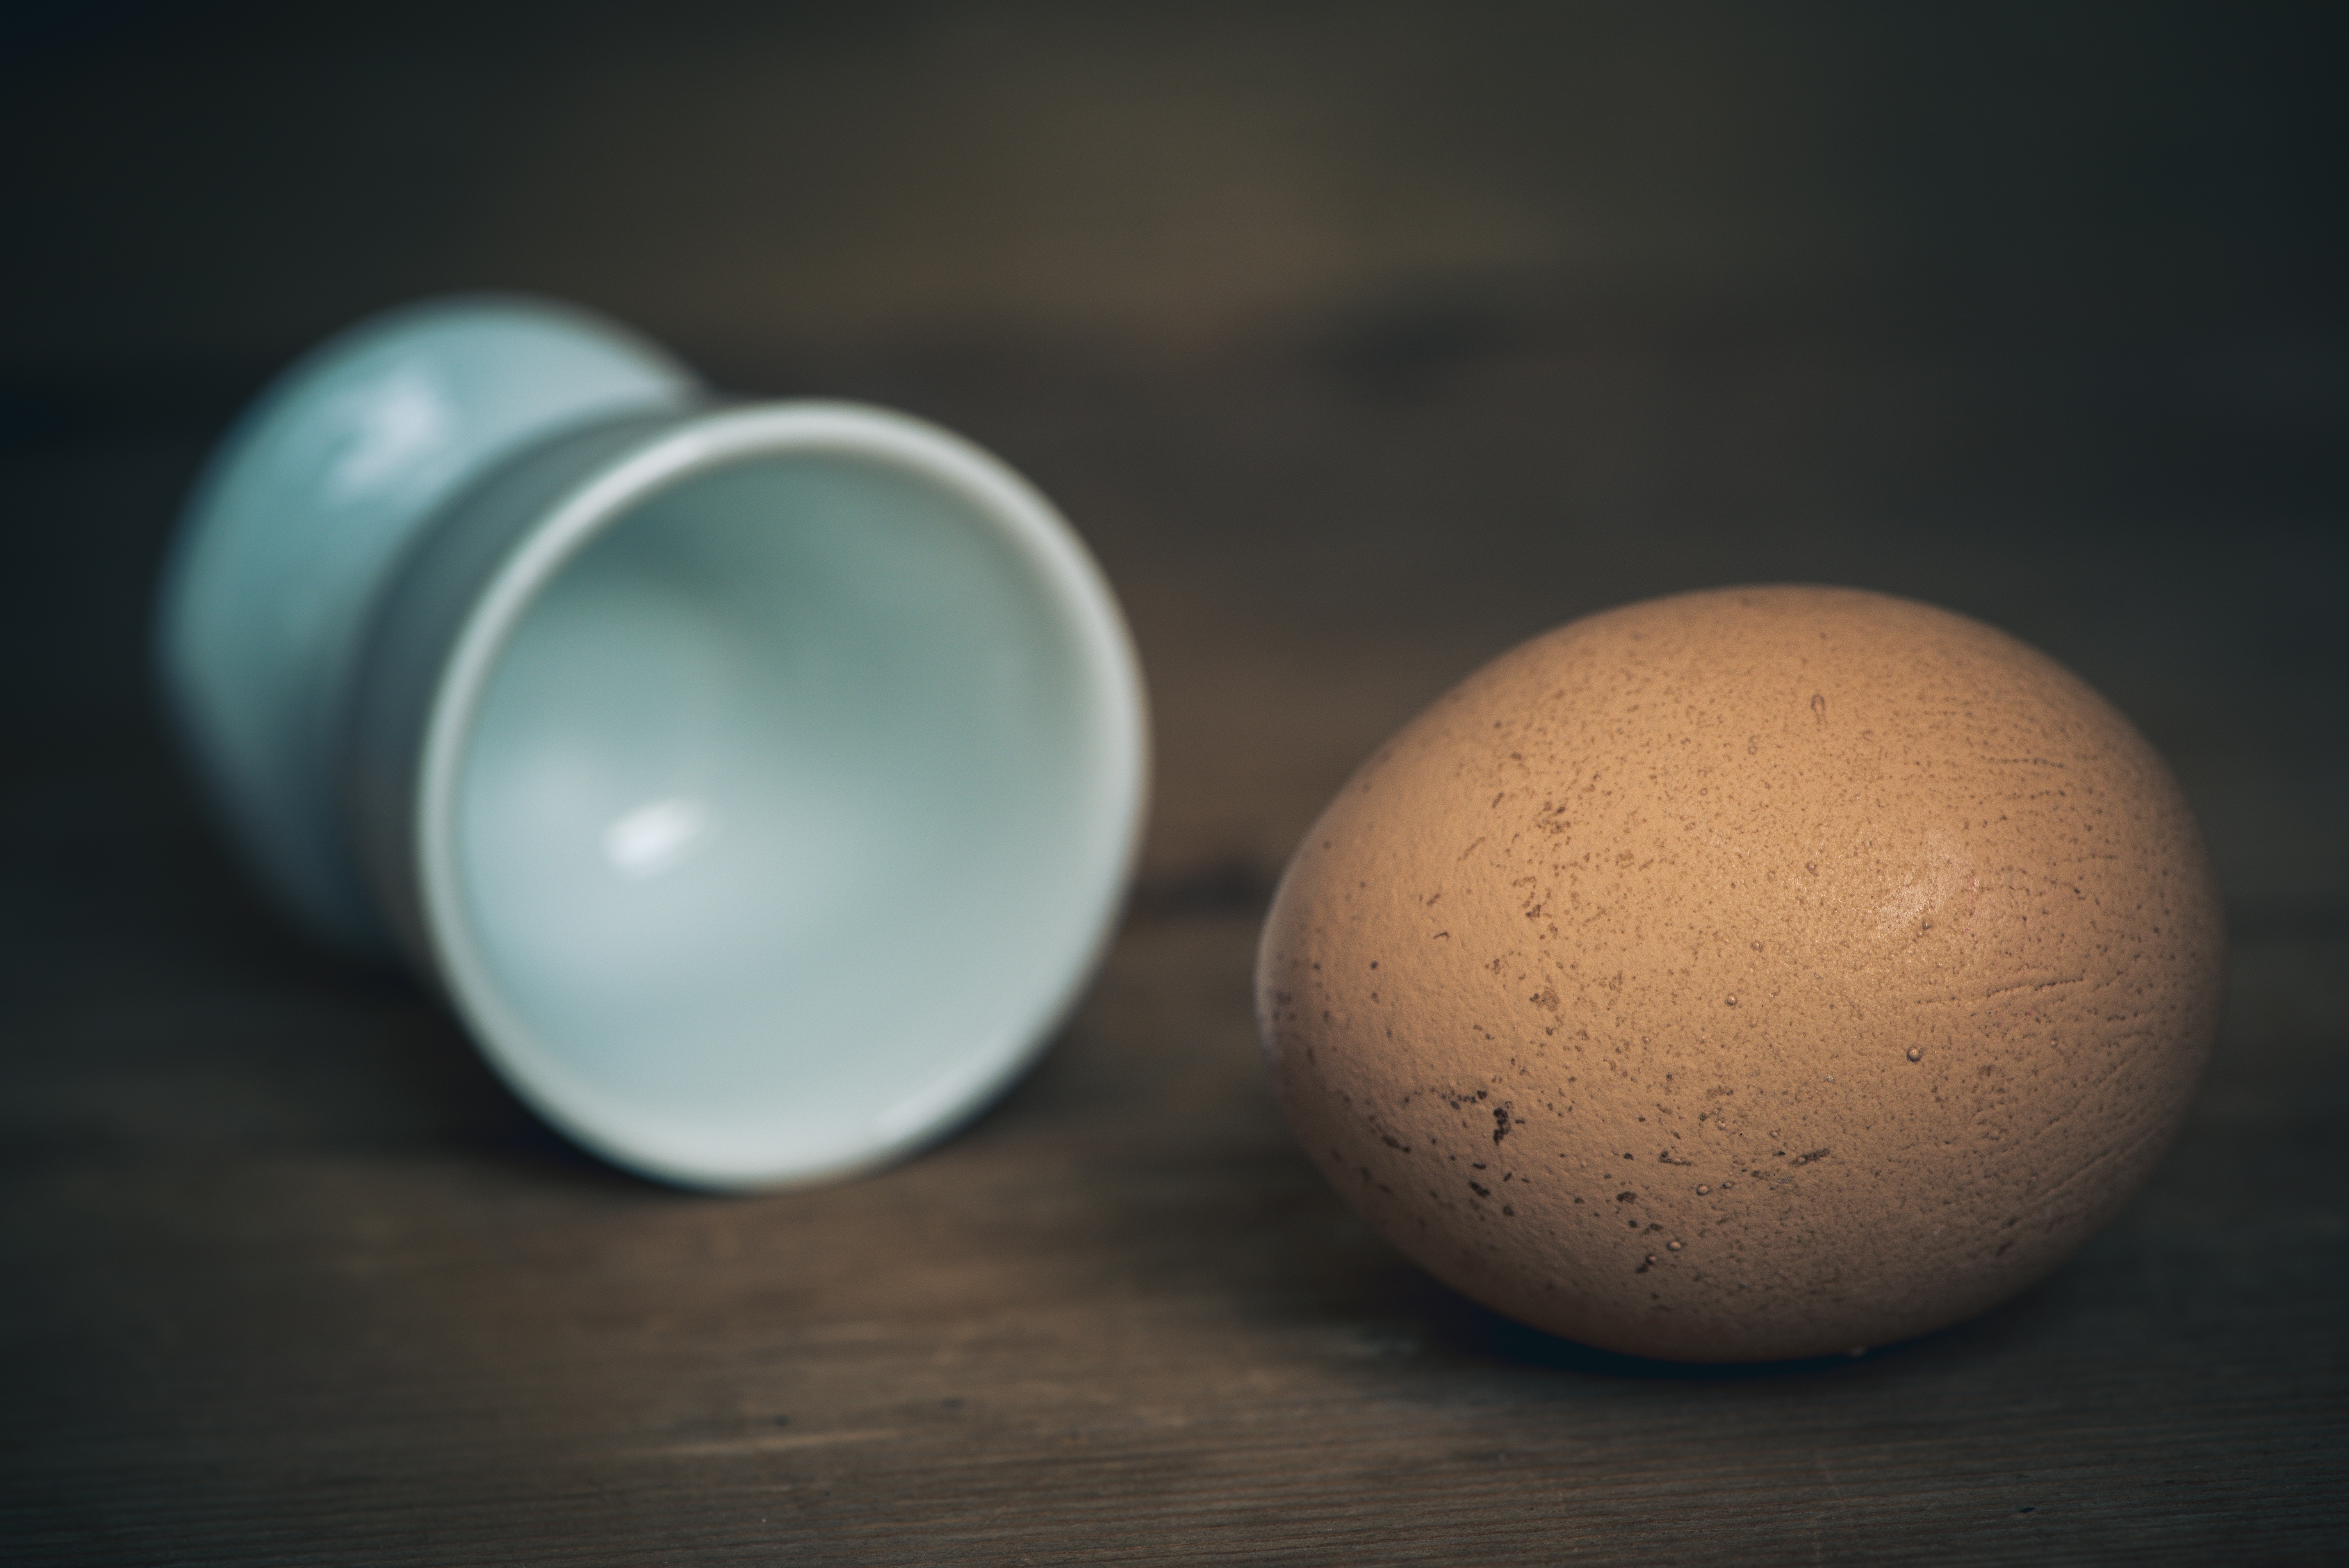
food, brown, breakfast, close, eat, still life, egg, close up, nutrition, sphere, shape, natural product, oval, macro photography, protein, brown egg, hen's egg, eggshell, chicken product, egg cups